Guillermo Molina

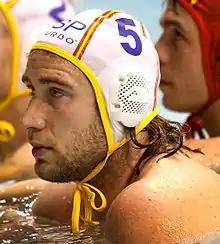

Guillermo Molina Ríos (born 16 March 1984) is a Spanish water polo player who competed for the Spain men's national water polo team in four consecutive Summer Olympics (2004 Athens, 2008 Beijing, 2012 London and 2016 Rio. He was the joint top goalscorer at the 2016 Olympics, with 19 goals. Afterwards he competed for Italy men's national water polo team in the 2018 Men's European Water Polo Championship. He helped Italian water polo club Pro Recco win the LEN Champions League in 2009–10 and 2011–12 season.